California Midwinter International Exposition of 1894

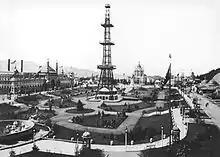
The Main Concourse

The California Midwinter International Exposition of 1894, commonly referred to as the "Midwinter Exposition" or the "Midwinter Fair", was a World's Fair that officially operated from January 27 to July 5 in San Francisco's Golden Gate Park.